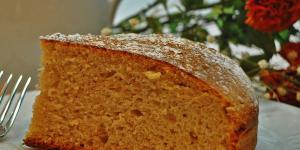
bizcocho de arroz